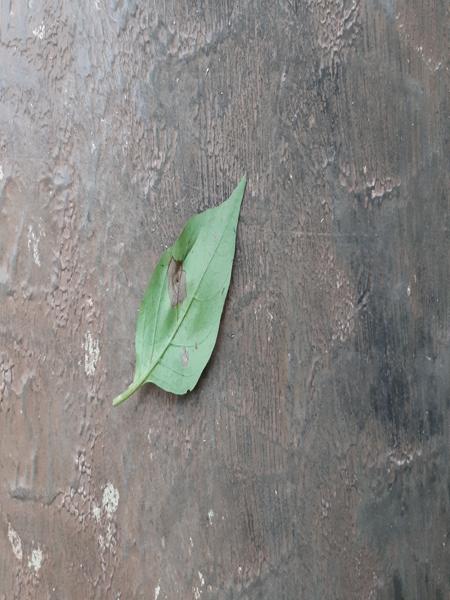
Plant: Chilly